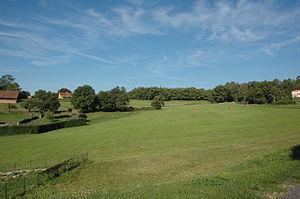
Bouillac (Dordogne)
Bouillac est une commune française située dans le département de la Dordogne, en région Nouvelle-Aquitaine.